Insectoids in science fiction and fantasy

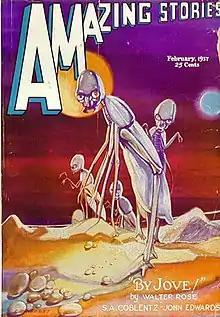
An insectoid alien on the cover of American science fiction magazine "Amazing Stories" from 1937

In science fiction and fantasy literatures, the term insectoid ("insect-like") denotes any fantastical fictional creature sharing physical or other traits with ordinary insects (or arachnids). Most frequently, insect-like or spider-like extraterrestrial life forms is meant; in such cases convergent evolution may presumably be responsible for the existence of such creatures. Occasionally, an Earth-bound setting — such as in the film "The Fly" (1958), in which a scientist is accidentally transformed into a human–fly hybrid, or Franz Kafka's novella "The Metamorphosis" (1915), which does not bother to explain how a man becomes an enormous insect — is the venue.